Aerion AS2

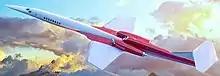
Initial configuration with engines over the wing trailing edge

The company announced at the May 2014 EBACE that it was redesigning its previous Aerion SBJ with a larger cabin, more range, and three yet unspecified engines for a $100 million-plus target price. The redesign aimed to fly a prototype in late 2018/early 2019 and certify the plane itself in 2021.